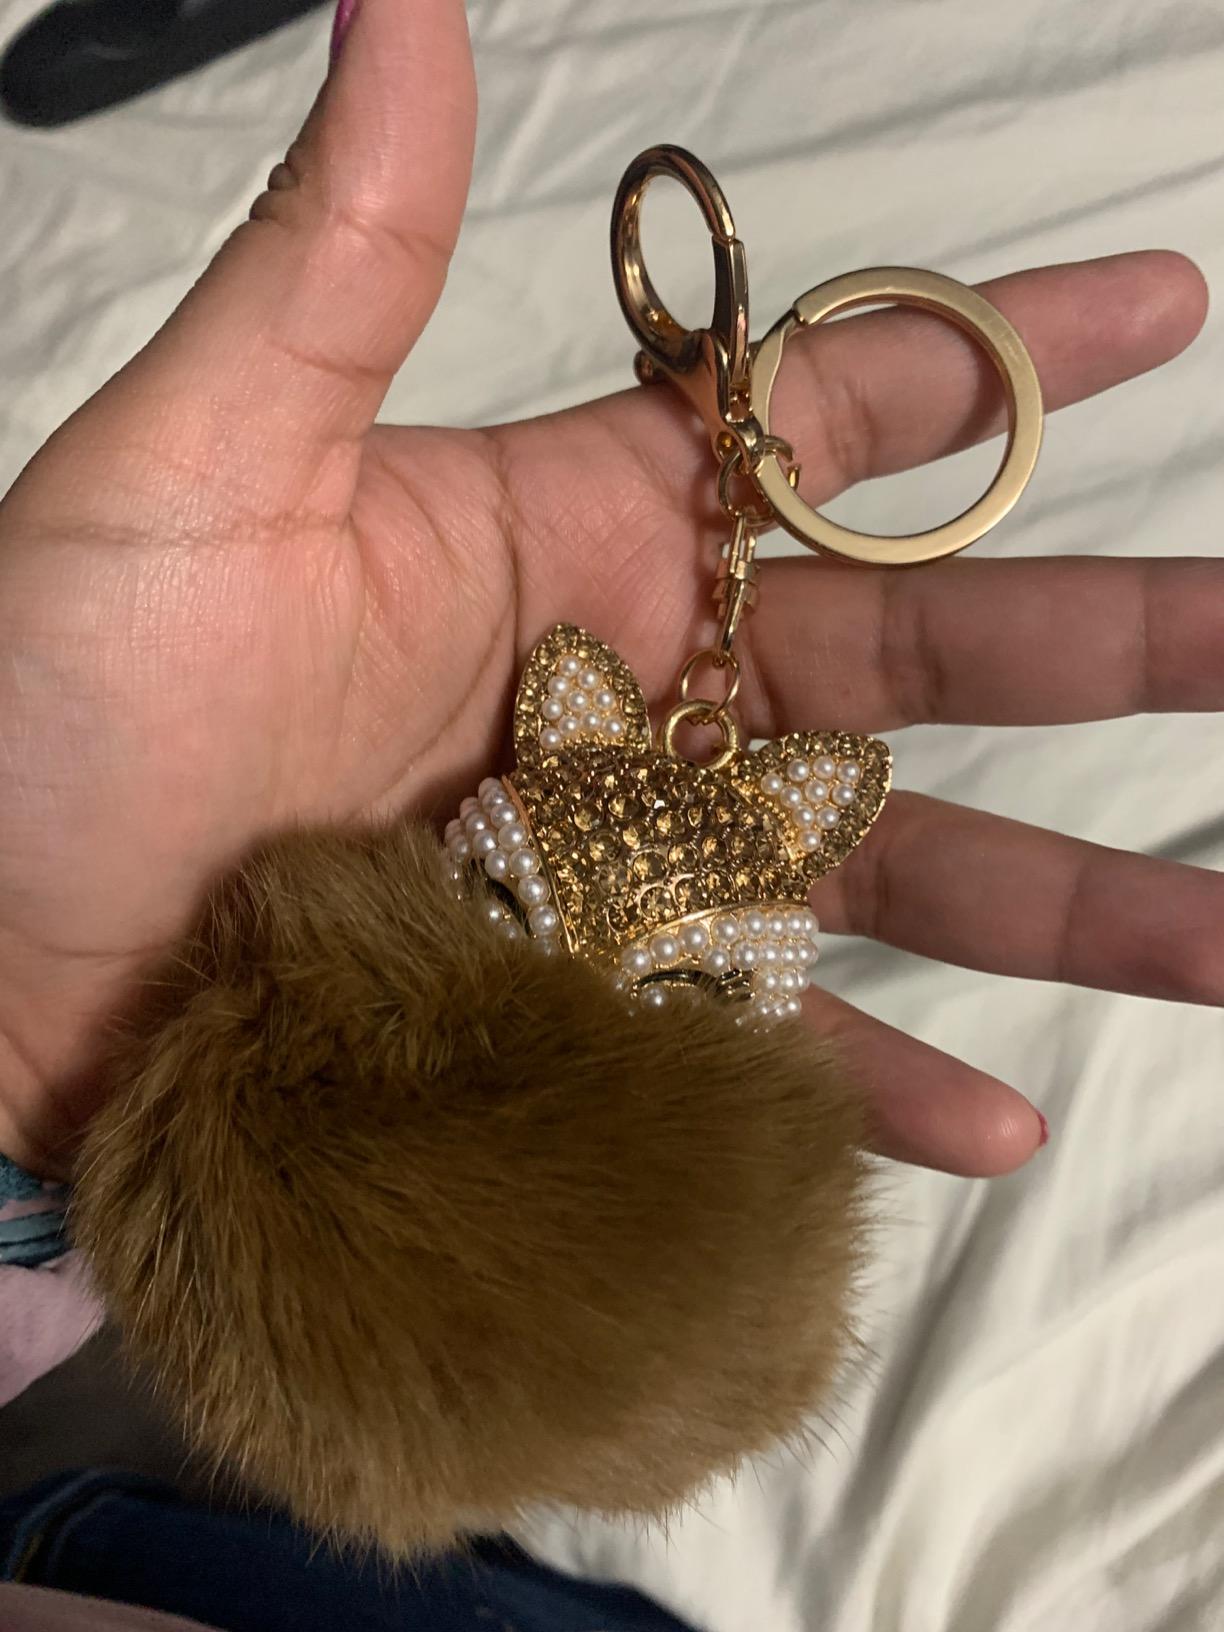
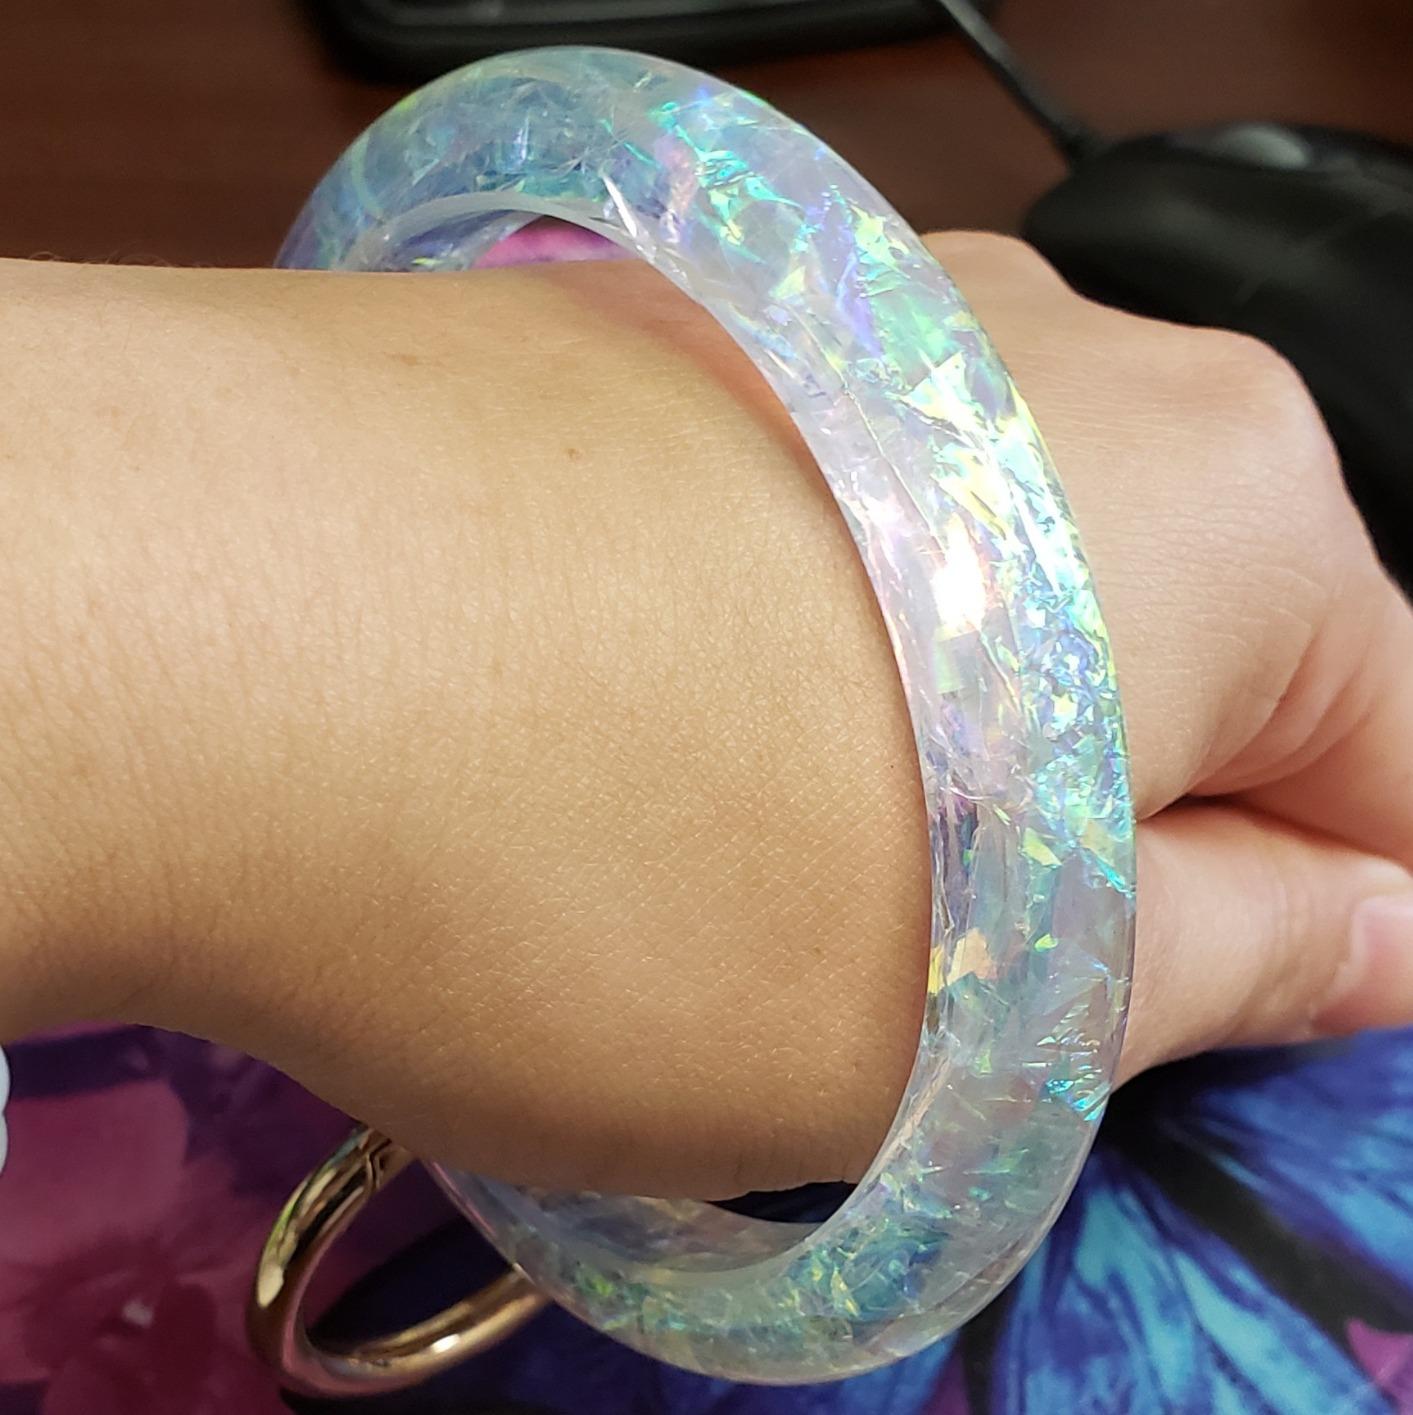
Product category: accessories_keychain
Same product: no